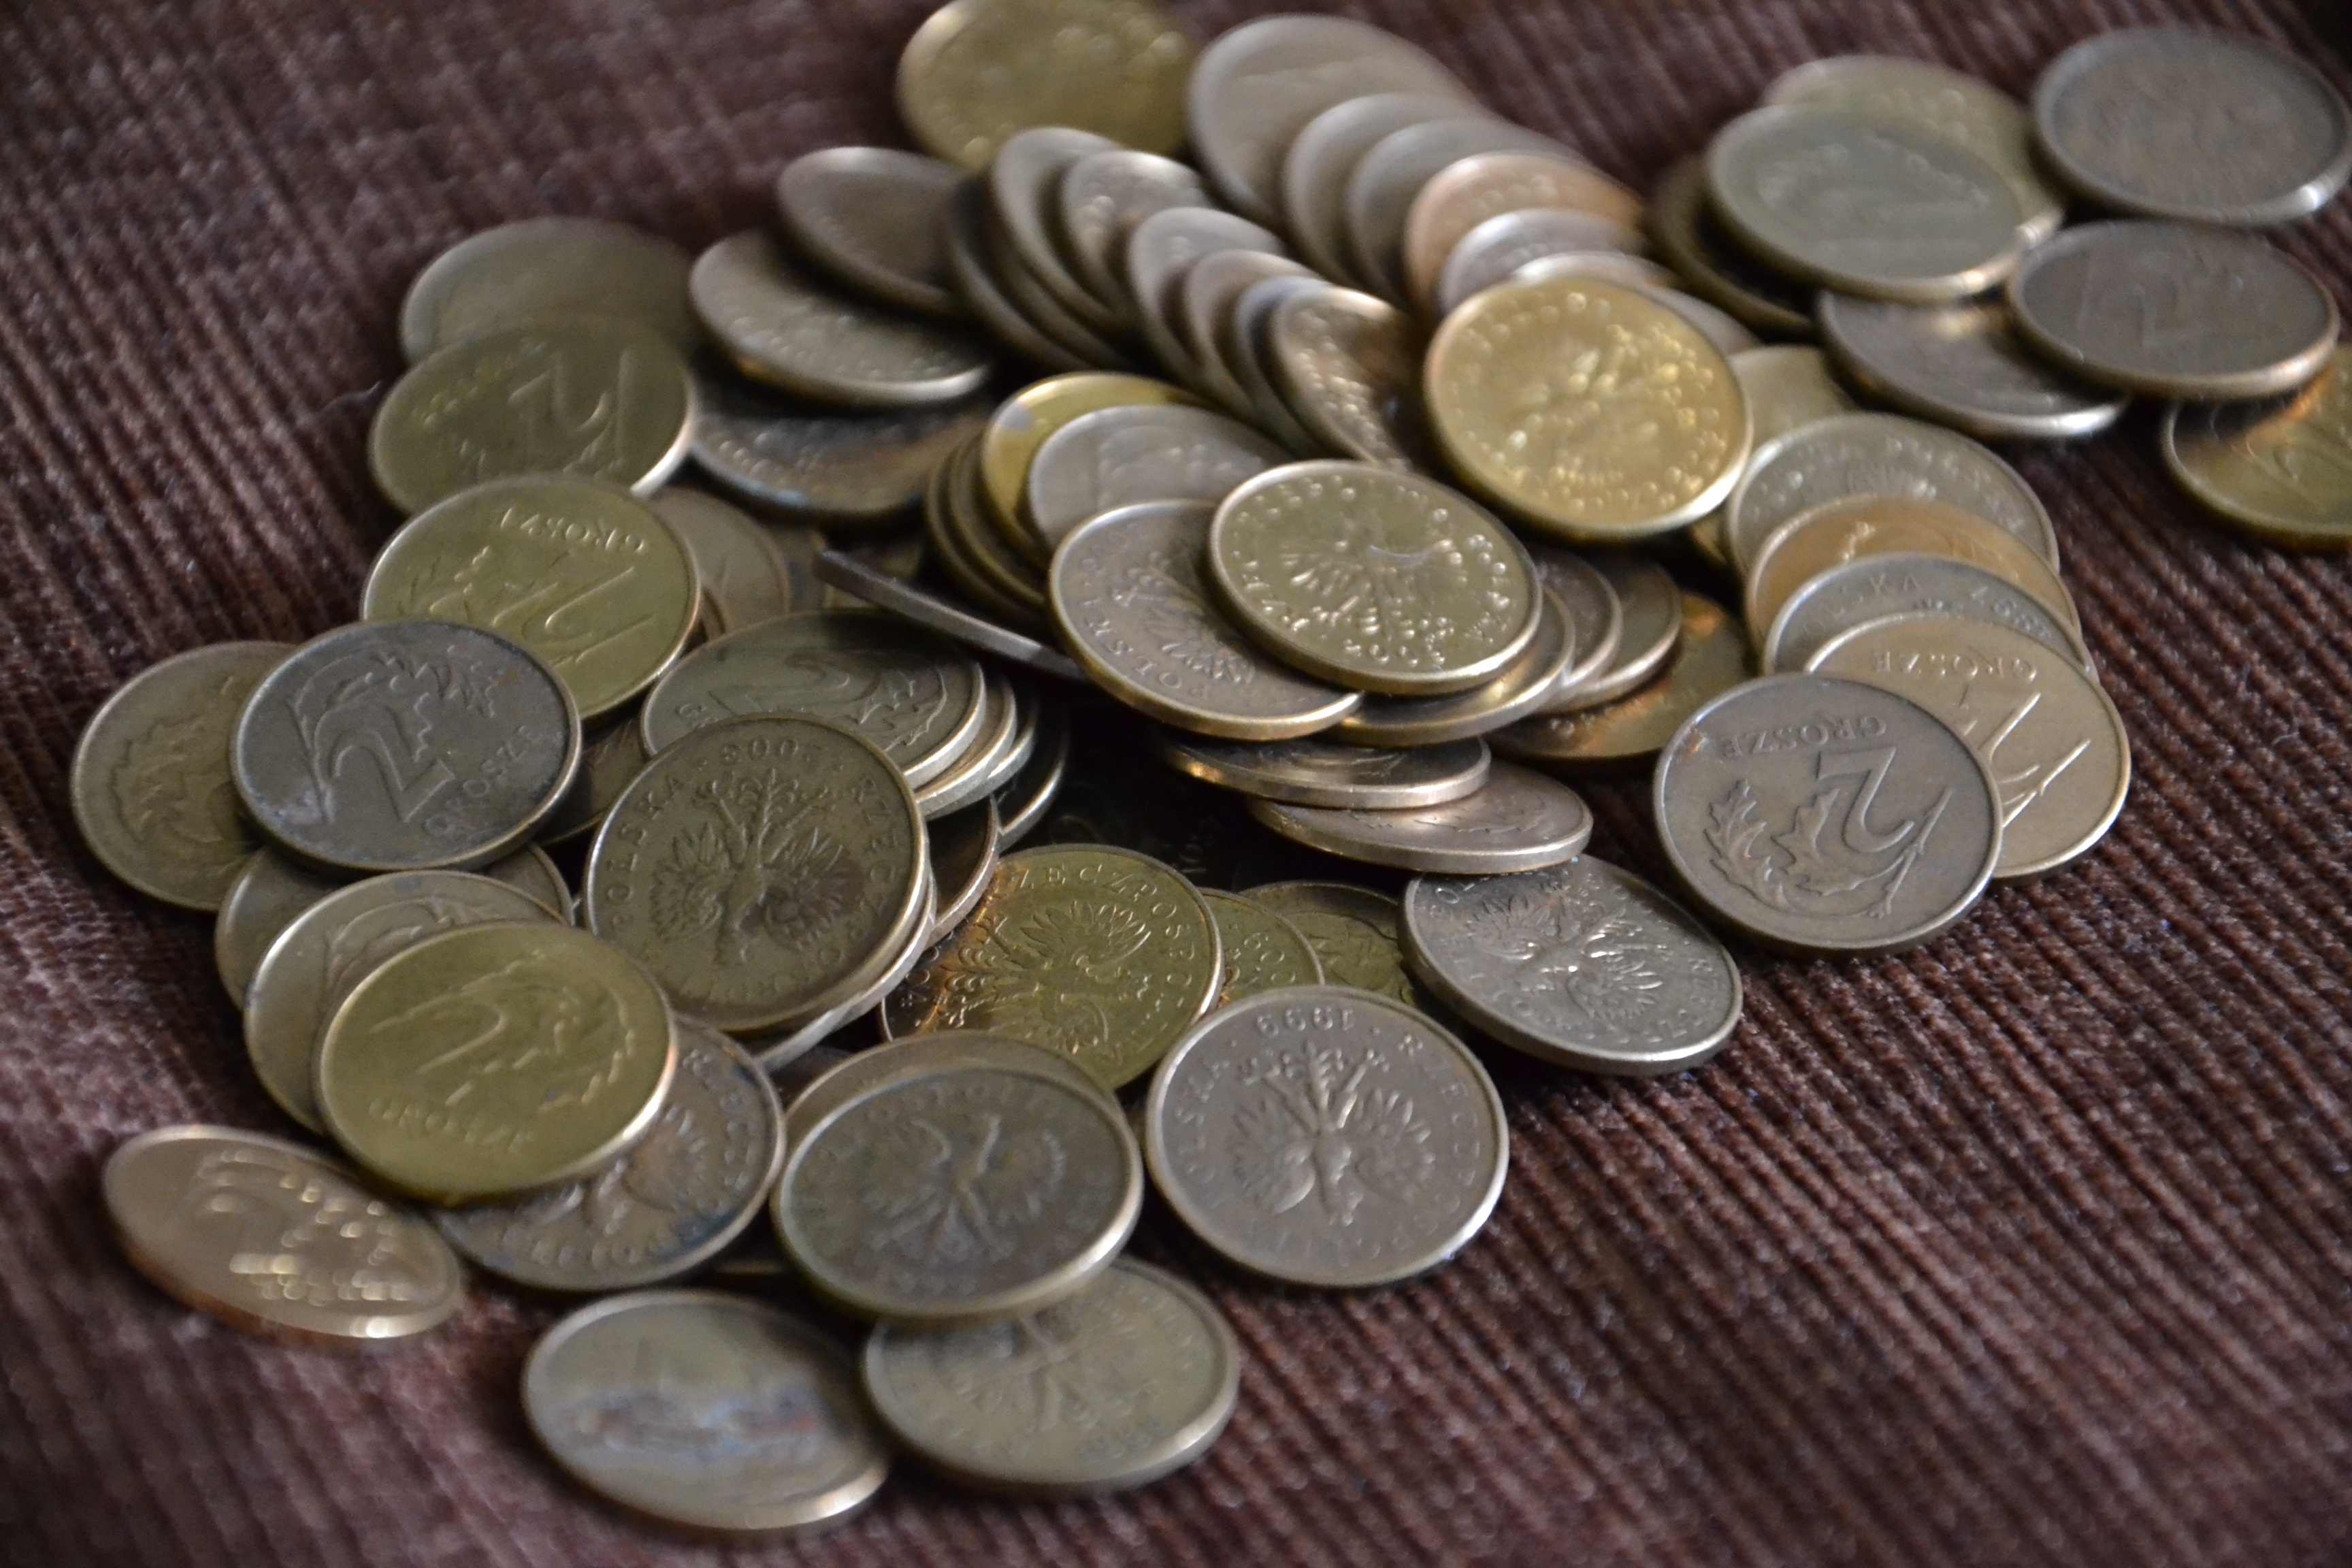
golden, money, cash, gold, currency, coin, coins, dime, prices, pay, money making, money handling